Sonic Colors

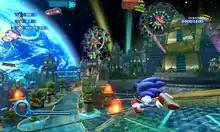
Gameplay screenshot of "Sonic Colors", showing Sonic in one of the game's levels

"Sonic Colors" is a platform game set in outer space. Players control Sonic the Hedgehog, whose goal is to save the Wisps, an alien race that has been enslaved by Doctor Eggman. The game's main hub is Doctor Eggman's Incredible Interstellar Amusement Park, an interplanetary amusement park that consists of five small planets chained to each other. Sonic must be guided through these planets to destroy the power source at their center.